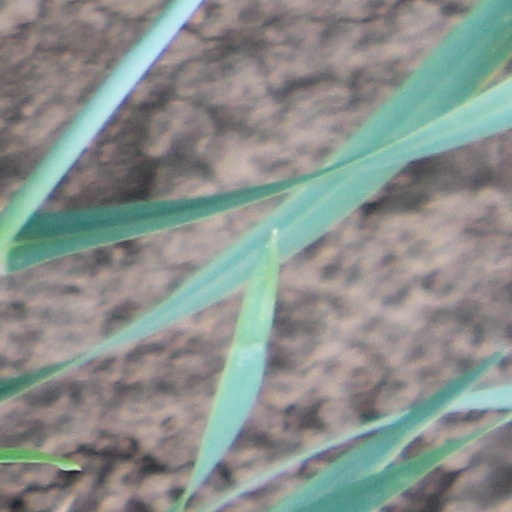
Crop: wheat